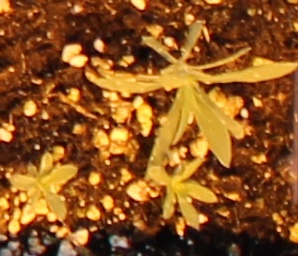
Label: Kochia